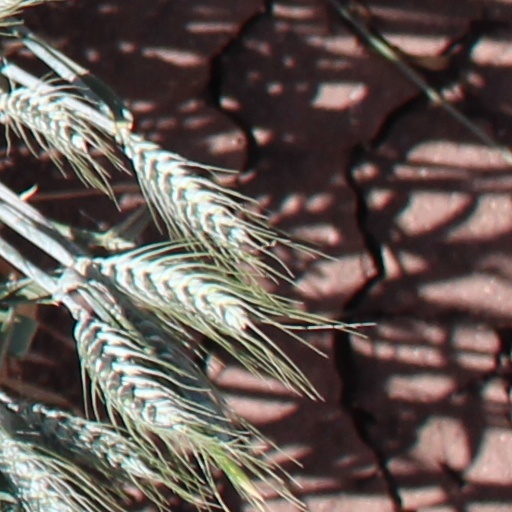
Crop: wheat